Sugar

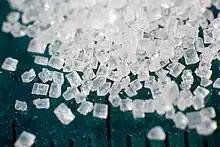
Magnification of grains of refined sucrose, the most common free sugar

Because sugars burn easily when exposed to flame, the handling of sugars risks dust explosion. The risk of explosion is higher when the sugar has been milled to superfine texture, such as for use in chewing gum. The 2008 Georgia sugar refinery explosion, which killed 14 people and injured 36, and destroyed most of the refinery, was caused by the ignition of sugar dust.